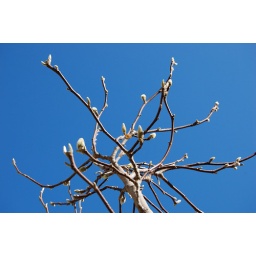
Magnolia tree in a blue sky